Duchy of Pomerania

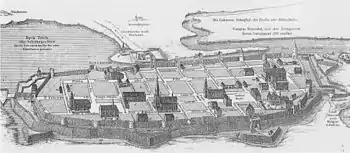
Medieval Greifswald, a typical Ostsiedlung town. Locators set up rectangular blocs in an area resembling an oval with a central market, and organized the settlement.

The towns were built on behalf of the Pomeranian dukes or ecclesial bodies like monasteries and orders. Most prominent on this issue was Barnim I of Pomerania-Stettin, who since was entitled "the towns' founder". The towns build on his behalf were granted Magdeburg Law and settled predominantly by people from the western Margraviate of Brandenburg, while the towns founded in the North (most on behalf of the Rugian princes and Wartislaw III of Pomerania-Demmin were granted Lübeck Law and were settled predominantly by people from Lower Saxony. The first towns were Stralsund (Principality of Rügen, 1234), Prenzlau (Uckermark, then Pomerania-Stettin, 1234), Bahn (Knights Templar, about 1234), and Stettin (1237–43), Gartz (Oder) (Pomerania-Stettin, 1240), and Loitz (by Detlev of Gadebusch, 1242). Other towns built in the 1240s were Demmin, Greifswald (by Eldena Abbey), Altentreptow.